Helen Noble Curtis

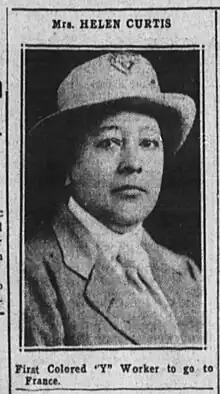
Helen Curtis in 1921

Helen Noble Curtis (1874–1961) was an American activist, service worker, educator, and speaker. Curtis was the first Black YMCA delegate to go to France during World War I. She fought racism and issues facing women while she was in service during the war. After the war, she was a delegate to several Pan-African Congresses, one time acting as the delegate for Liberia. Curtis spent many years in Liberia as a missionary for the African Methodist Episcopal Church. During her time there, she worked to improve the conditions of residents of Monrovia. Curtis took part in the anti-lynching movement. She continued to volunteer in various capacities into her eighties.